Teampall Bheanáin

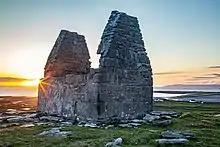
Sunrise at Teampall Bheanáin

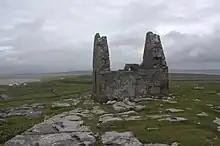

The oratory Teampall Bheanáin (meaning "Benan's Temple") is situated near Kilronan on Inishmore, Aran, Galway Bay, Ireland. A unique example of Celtic church construction. It marks the location of the original monastic settlement founded by Benen, a disciple of St. Patrick, the national saint of Ireland. It dates from the 11th century, and has stood unaltered a thousand years.